2008 Mumbai attacks

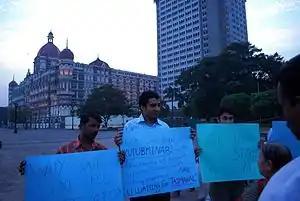
Citizens gather outside The Taj Mahal Palace Hotel demanding the government take action.

On 28 December 2010, 2 years after the attack, UPA leader Digvijaya Singh was criticized for attending a book launch which described that the Rashtriya Swayamsevak Sangh had conspired the attack. The book "RSS ki Saazish" (meaning Conspiracy by RSS), written by Aziz Burney, was extremely condemned by RSS members and opposition leaders. Furthermore, the Congress party was also slammed for coining the terms of Hindu terrorists and Saffron terror, relating to several terror attacks across the nation before the November 2008 attack in Mumbai, most notably the bombings in Jaipur, Bangalore, Ahmedabad, and Delhi.